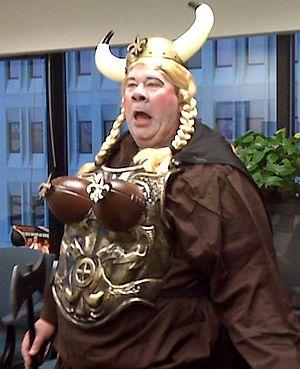
John McConnell, alias Spud McConnell, est un acteur et animateur de radio américain basé à La Nouvelle-Orléans, en Louisiane. Conservateur, il anime l'émission The Spud Show sur WWL et WWL-FM.